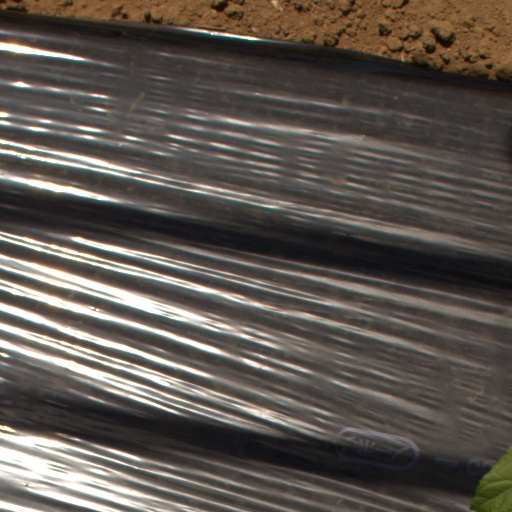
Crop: Jerusalem artichoke